Aqueducts on the C&O Canal

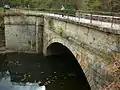
Fifteen Mile Creek Aqueduct

The Monocacy Aqueduct (#2) in Frederick County, Maryland is the longest aqueduct on the canal, crossing the Monocacy River. It was completed in May 1833. It is long, with seven arches. It was begun in March 1829 and finished in April 1833. Quartz sandstone came from nearby Sugar Loaf Mountain. Some stone was boated down the river, and the rest by a wagon tramway, having oak rails covered with iron straps.